Chatswood Chase

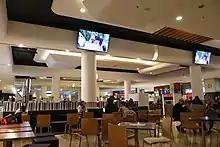
Food court

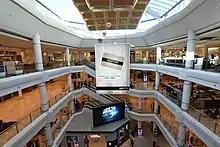
Centre court

In the early 1970s, Willoughby Council developed the Chatswood Plan which marked Chatswood as the centre of future community infrastructure and emphasised the council's ongoing commitment to retail development. It had hopes that it would ensure the town centre's continuing importance as a regional retail centre. David Jones submitted a proposal to build a shopping centre that would contain two department stores David Jones and Myer. on a site in Archer Street. In 1975 the site in Archer Street was given an Interim Development Order. David Jones's rival Grace Bros had also proposed to build a shopping centre containing a supermarket and another department store adjacent to its existing store which opened in 1961 on Victoria Avenue. In 1978 the David Jones proposal was approved after disputes between Grace Bros and the State Government.